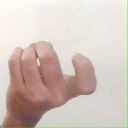
अक्षर: ज